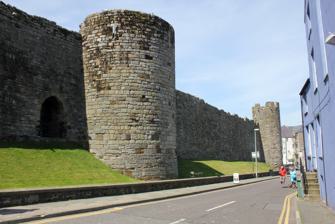
Building: Caernarfon town walls
Country: United Kingdom
Year built: 1292
Grade I listed urban defence in Caernarfon, United Kingdom Caernarfon town walls Caernarfon , North Wales Caernarfon town walls along Greengate Street Caernarfon town walls Coordinates 53°08′17″N 4°15′59″W / 53.1381°N 4.2663°W / 53.1381; -4.2663 Grid reference grid reference SH485625 Type Town wall Site information Controlled by Cadw Open to the public Yes Condition Intact UNESCO World Heritage Site Part of Castles and Town Walls of King Edward in Gwynedd Criteria Cultural: i, iii, iv Reference 374 Inscription 1986 (10th Session ) Scheduled monument Official name Caernarfon Town Wall Reference no. CN034 Caernarfon's town walls are a medieval defensive structure around the town of Caernarfon in North Wales . The walls were constructed between 1283 and 1292 after the foundation of Caernarfon by Edward I , alongside the adjacent castle . The walls are 734 m (2,408 ft) long and include eight towers and two medieval gatehouses . The project was completed using large numbers of labourers brought in from England; the cost of building the walls came to around £3,500, a large sum for the period. The walls were significantly damaged during the rebellion of Madog ap Llywelyn in 1294, and had to be repaired at considerable expense. Political changes in the 16th century reduced the need to maintain such defences around the town. Today the walls form part of the UNESCO World Heritage Site administered by Cadw . Archaeologists Oliver Creighton and Robert Higham describe the defences as "a remarkably intact walled circuit". History 13th century Model replica showing the town walls shortly after their completion in the 13th century, as seen from the west Before the English construction of the town of Caernarfon , the area had been occupied first by the Romans , who built the fort of Segontium , and later by both the Normans and the Welsh princes. As a result of this long history, depicted in the Welsh saga of Mabinogion , the site was both culturally and politically significant to the medieval Welsh. The English kings and Welsh princes had vied for control of North Wales since the 1070s and the conflict had been renewed during the 13th century, leading to Edward I intervening in North Wales for the second time during his reign in 1282. Edward invaded with a huge army, pushing north from Carmarthen and westwards from Montgomery and Chester . By summer 1283 Edward had secured Caernarfon and the surrounding area. The king decided that the location would become the centre of a new county and the capital of the principality of North Wales, with a new castle and walled town forming the administrative centre. Edward's plan was a colonial enterprise and placing the new town and walls on the Caernarfon site was in part a symbolic act to demonstrate English power; the walls also symbolised the town's status as the capital of North Wales. Traditionally Caernarfon's design and defences have been thought to have been inspired by the growth of the bastides . The bastides were new planned towns created in both France and English-held Gascony during the period, characterised by grids of straight streets, often defended by combinations of castles and town walls. More recent research, however, has shown that English town design played a more significant role in shaping Caernarfon and other Edwardian town plans. In the case of Caernarfon, the town plan and walls were adapted to fit around the site of the former Norman castle on the site, which lay just outside the new town and was used a market place. [ nb 1 ] The East Gate, showing a mixture of medieval, 18th and 19th century architecture The walls of Caernarfon were built at the same time as the castle, under the overall supervision of Master James of Saint George , Edward's chief architect in North Wales. Between 1283 and 1284, Richard the Engineer acted as James' deputy on the site; later, between 1295 and 1308, Walter of Hereford performed a similar role, and may have also been responsible for earlier work on the walls as well. Huge amounts of labourers were mobilised from across England for the task, massed at Chester and then brought into Wales for each summer building season. Work on the walls progressed quickly, albeit in uneven bursts: local houses were demolished to make way for the fortifications and the stone walls and gates were probably finished by 1292. The cost of building the town walls was around £3,500, a large sum for the period. [ nb 2 ] Otto de Grandson , a favourite of Edward I, was appointed as constable of Caernarfon and justiciar of North Wales, with responsibility for security in the region. In 1294, however, Madog ap Llywelyn revolted against English rule and undertook a wide campaign across North Wales, attacking the town of Caernarfon. Despite the walls, the town was overrun, the walls badly damaged, and the castle—still largely unfinished —was easily taken and set on fire. Edward responded with military force the next year: he retook Caernarfon and ordered the town walls to be fully repaired by November 1295, at a cost of around £1,195. [ nb 3 ] 14th to 18th centuries The walls and Caernarfon Castle , seen from the north-west The new town of Caernarfon was populated by English settlers, particularly from nearby Cheshire and Lancashire , and the town walls were in part designed to encourage immigrants and royal officials to settle there in safety. The town of Caernarfon did not prove a successful settlement, however; by 1298 it had only 59 burgage tenements—properties paying rent to the king—making it far less prosperous than either neighbouring Conwy or Beaumaris , and the situation did not improve during the 14th century. In 1400 Welsh prince Owain Glyndŵr rose in rebellion against English rule, but despite attempts to take Caernarfon in 1403 and 1404, the town's defences held out. The ascension of the Tudor dynasty to the English throne resulted in a change in the way Wales was administered. The Tudors were Welsh in origin, and their rule lessened hostilities between the Welsh and English, reducing the need to maintain Caernarfon's castle and walls and easing the restrictions on Welsh access to the town—the Welsh were finally allowed to live inside Caernarfon in 1507. Around 1800, Caernarfon's local corporation undertook a programme of modernisation work, inserting several new gateways in the town walls; other changes were also made to the walls during the period, with some towers being converted for use as administrative buildings and the gatehouses altered to accommodate more modern offices. During the 19th century the town of Caernarfon grew considerably, prompted by the slate trade and the construction of the Chester to Holyhead railway line. As a result of this population pressure, by the 20th century housing had encroached along the inside and outside of the town walls, so that in many places the walls had vanished from view. During the 20th century the walls were gradually acquired by the state and these houses demolished. Today Caernarfon's walls are managed by the Welsh heritage organisation Cadw as a tourist attraction, although only a small part of the wall-walk is open to the public. The walls require ongoing maintenance; in the financial year between 2002 and 2003, for example, maintaining the historic fabric of the walls and the castle cost £4,500 (£5,710 in 2010 terms). [ nb 4 ] The walls were declared part of a UNESCO world heritage site in 1986 and hold scheduled monument status. They are considered by archaeologists Oliver Creighton and Robert Higham to be "a remarkably intact walled circuit". Architecture Plan of the walls in 21st century The Caernarfon town walls today present an unbroken, 734 m (2,408 ft) long circuit around the town, enclosing 4.18 hectares (10.3 acres), and are unusually well preserved. They are mostly built from the same carboniferous limestone used at the castle. The eight towers along the wall are mostly "gap-backed", lacking walls on the inside of the towers, and originally included removable wooden bridges to allow sections of the walls to be sealed off from attackers. The two original entrances to the town were through the West and East Gates. The West Gate faced onto the harbour, and was also known as the Golden Gate ( Welsh : Porth-yr-Aur ); in the medieval period, this name would have evoked images of imperial Roman and Arthurian power , as it was the name of the primary gateway in the city of Constantinople . [ nb 5 ] It was originally defended by a portcullis , but was modified with additional Gothic features in the 19th century. The East Gate formed the landward entrance to the town, originally overlooking the river Cadnant —the river is now culverted over. The gatehouse contained offices for most of the period since its construction in the 13th century, first housing the royal exchequer , then Caernarfon's town hall and finally the guildhall . The offices were finally removed in the 1960s. Little of the original gatehouse remains, due to 18th and 19th century building work, although the base of the towers remains medieval. Newer entrances to the town, made by creating additional gateways in the walls, include Northgate, Greengate and the entrance to Market Street. In the north-west corner of the walls is the 14th-century chapel of Saint Mary , built into the defences and using the only fully circular tower in the walls as a vestry . Further along the west side of the walls, several of the towers have been converted for various uses. One forms part of the County Offices, having been incorporated into the former County Gaol in the 19th century; another has been used by the Royal Welsh Yacht Club since the 19th century, and a third has been converted into a holiday home by the Landmark Trust . See also List of town walls in England and Wales Chester city walls Conwy town walls York city walls Notes